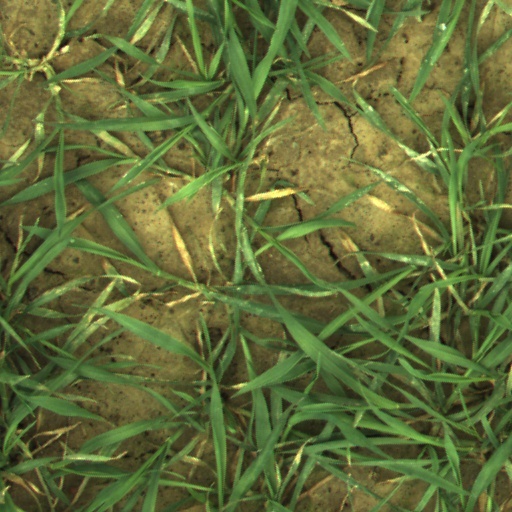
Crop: wheat